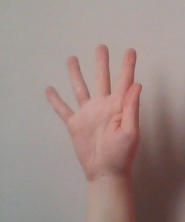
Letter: sheen